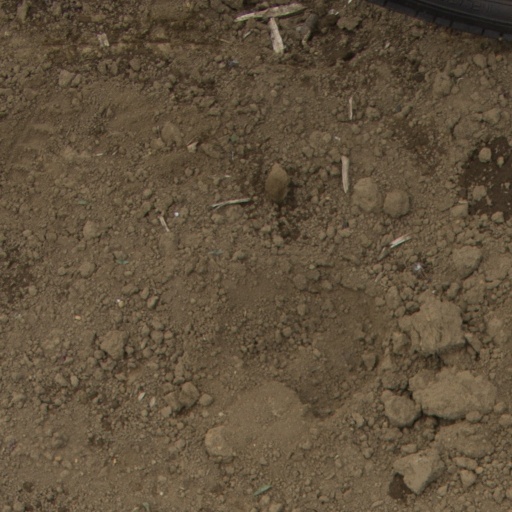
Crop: Jerusalem artichoke